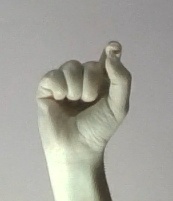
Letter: fa